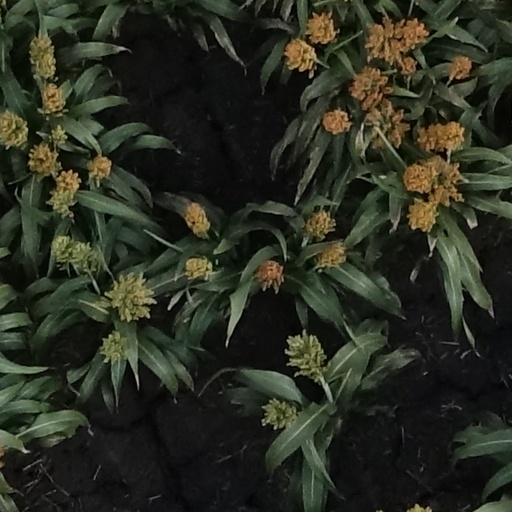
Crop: sorghum